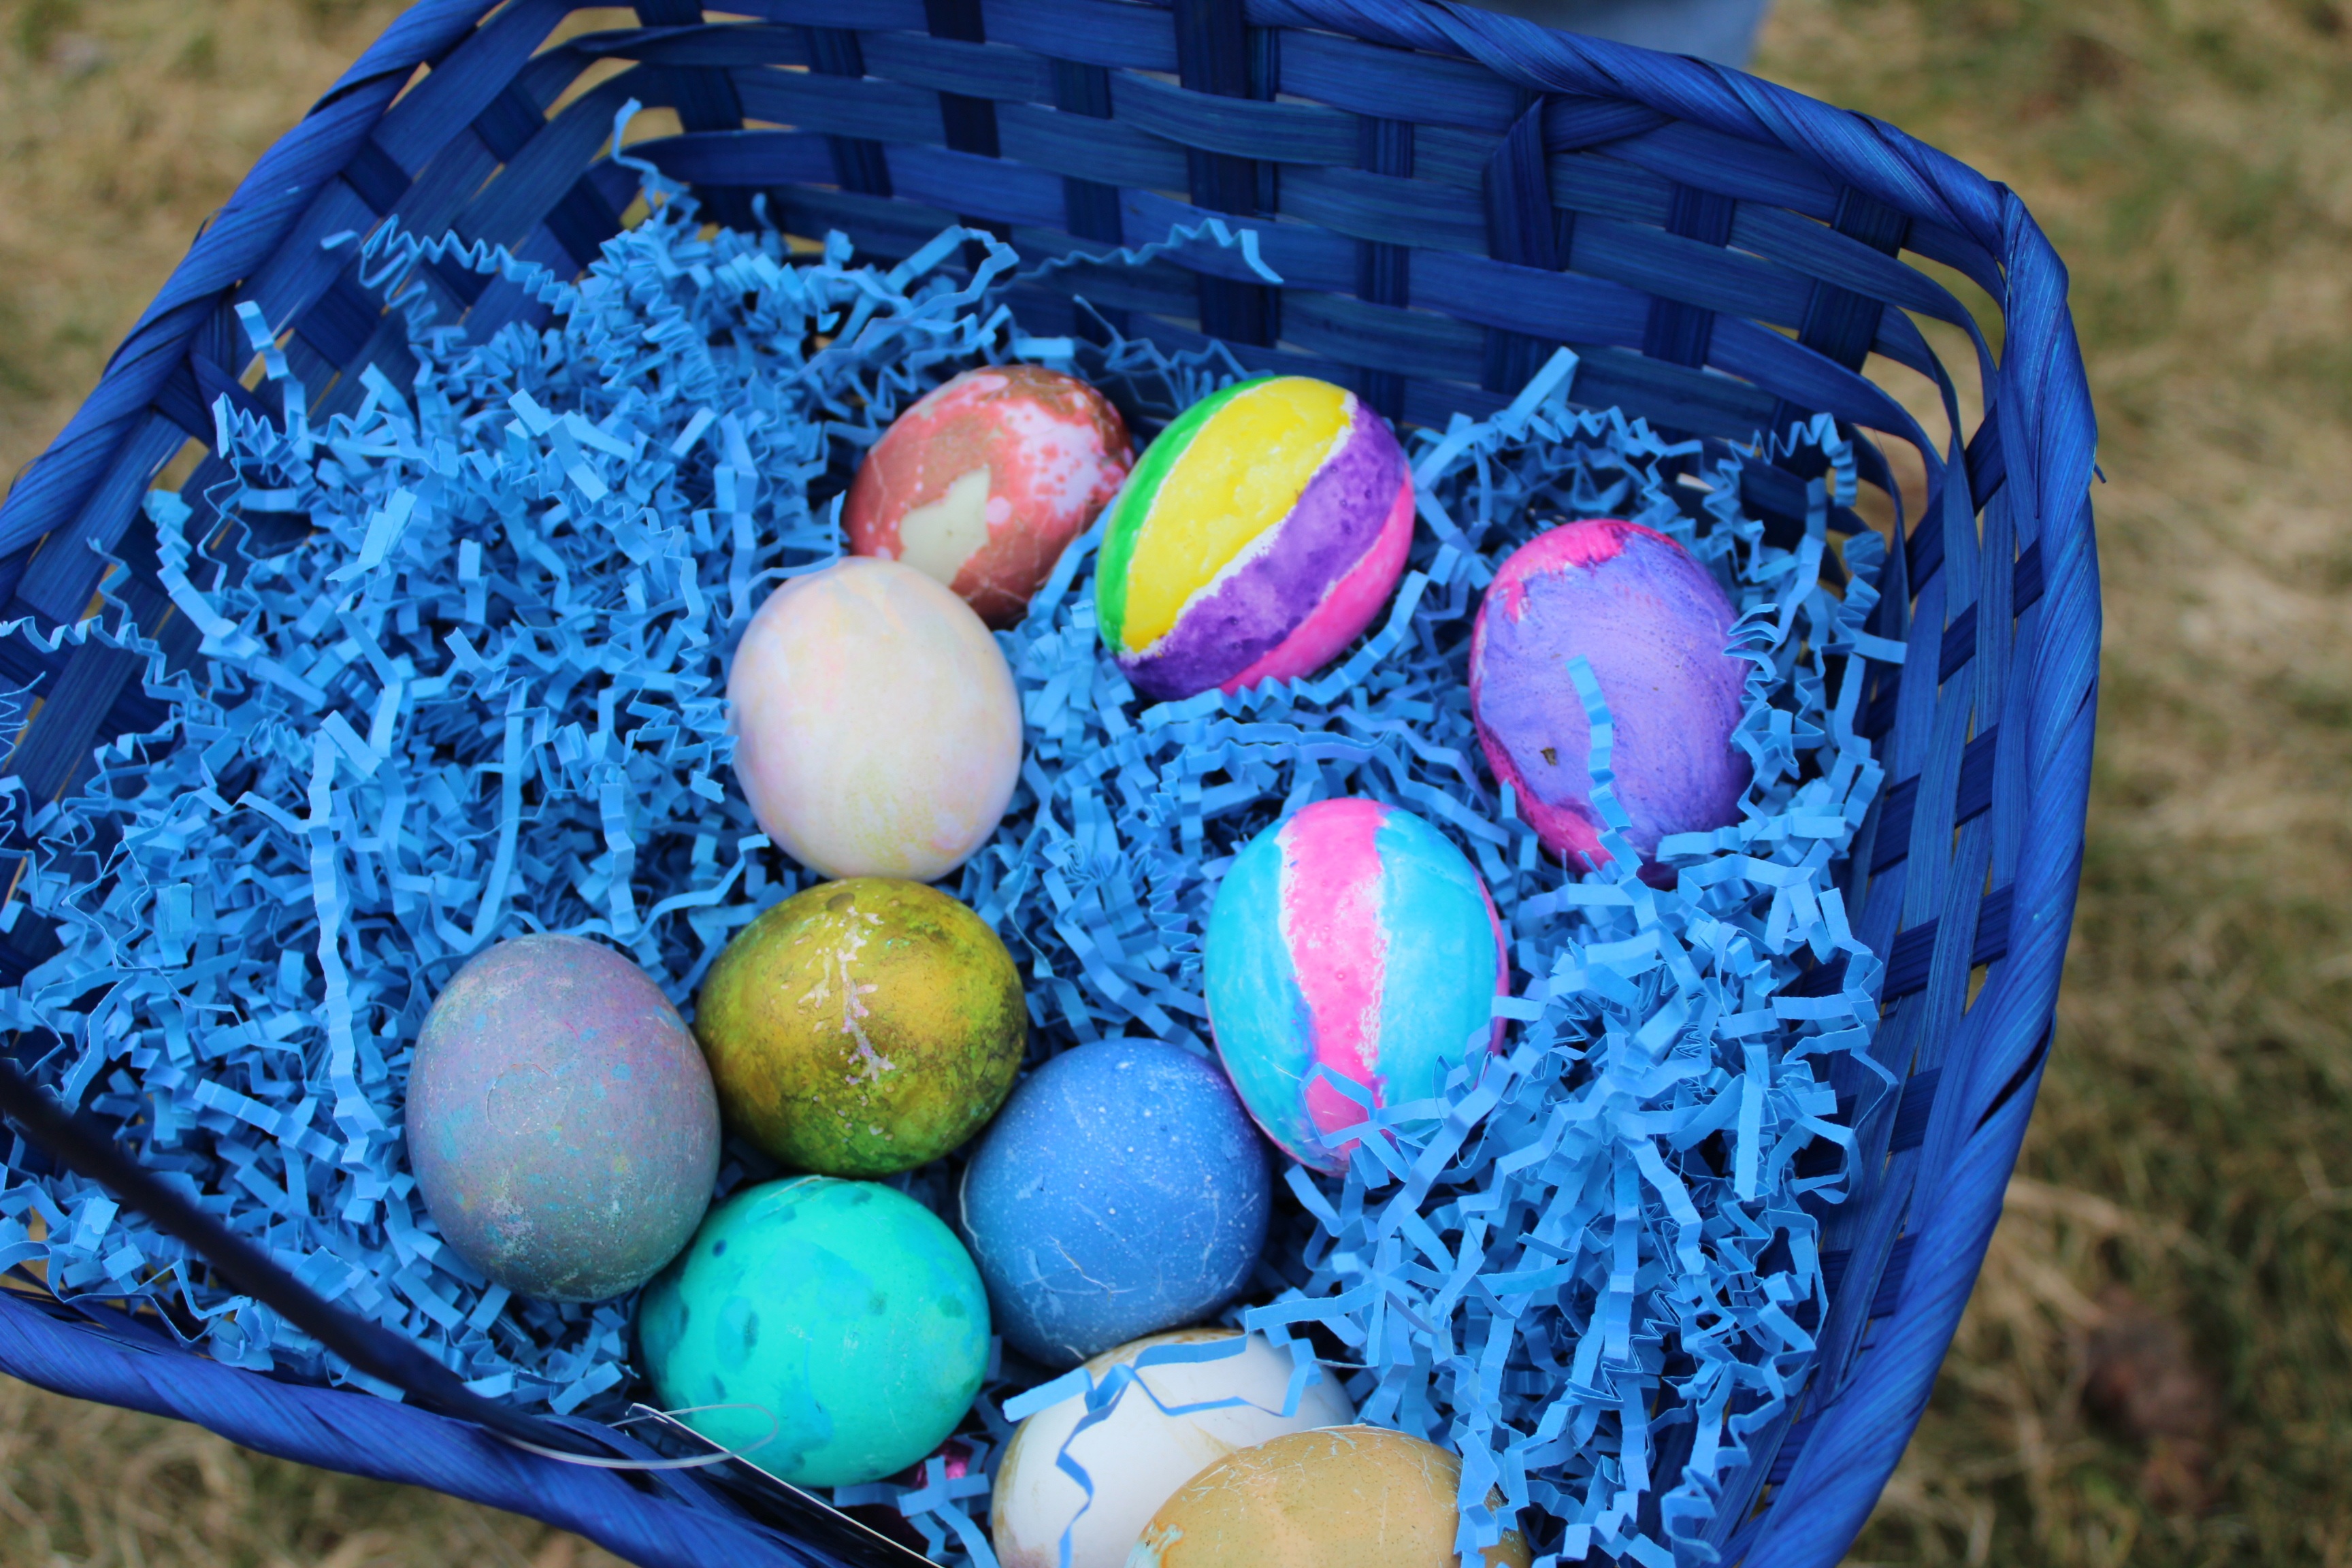
play, celebration, decoration, food, spring, holiday, blue, colorful, basket, childhood, season, egg, celebrate, seasonal, easter, tradition, colored, decorating, easter egg, easter egg hunt